Antifa (United States)

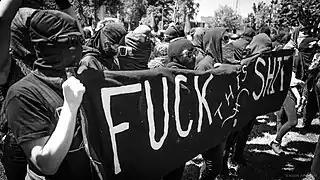
Antifa rally at Berkeley protests on August 27, 2017

During the Berkeley protests on August 27, 2017, an estimated one hundred antifa and anarchist protesters joined a crowd of 2,000–4,000 other protesters to confront alt-right demonstrators and Trump supporters who showed up for a "Say No to Marxism" rally that had been cancelled by organizers due to security concerns. Following the incident, Jesse Arreguin, the mayor of Berkeley, suggested classifying the city's antifa as a gang.